The School of Athens

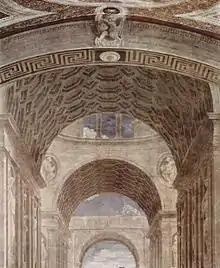
Detail of the architecture

The building is in the shape of a Greek cross, which some have suggested was intended to show a harmony between pagan philosophy and Christian theology (see Christianity and Paganism and Christian philosophy). The architecture of the building was inspired by the work of Bramante, who, according to Vasari, helped Raphael with the architecture in the picture. The resulting architecture was similar to the then new St. Peter's Basilica.